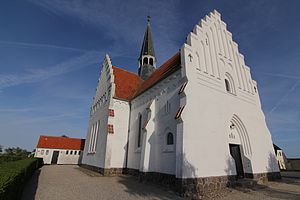
Bagenkop Sogn
Bagenkop Kirke i 2011
Bagenkop Kirke i Bagenkop Sogn i Langeland Provsti
Bagenkop Sogn er et sogn i Langeland-Ærø Provsti. Sognet ligger i Langeland Kommune. Indtil kommunalreformen i 2007 lå det i Sydlangeland Kommune, og indtil Kommunalreformen i 1970 lå det i Langelands Sønder Herred. I Bagenkop Sogn ligger Bagenkop Kirke.